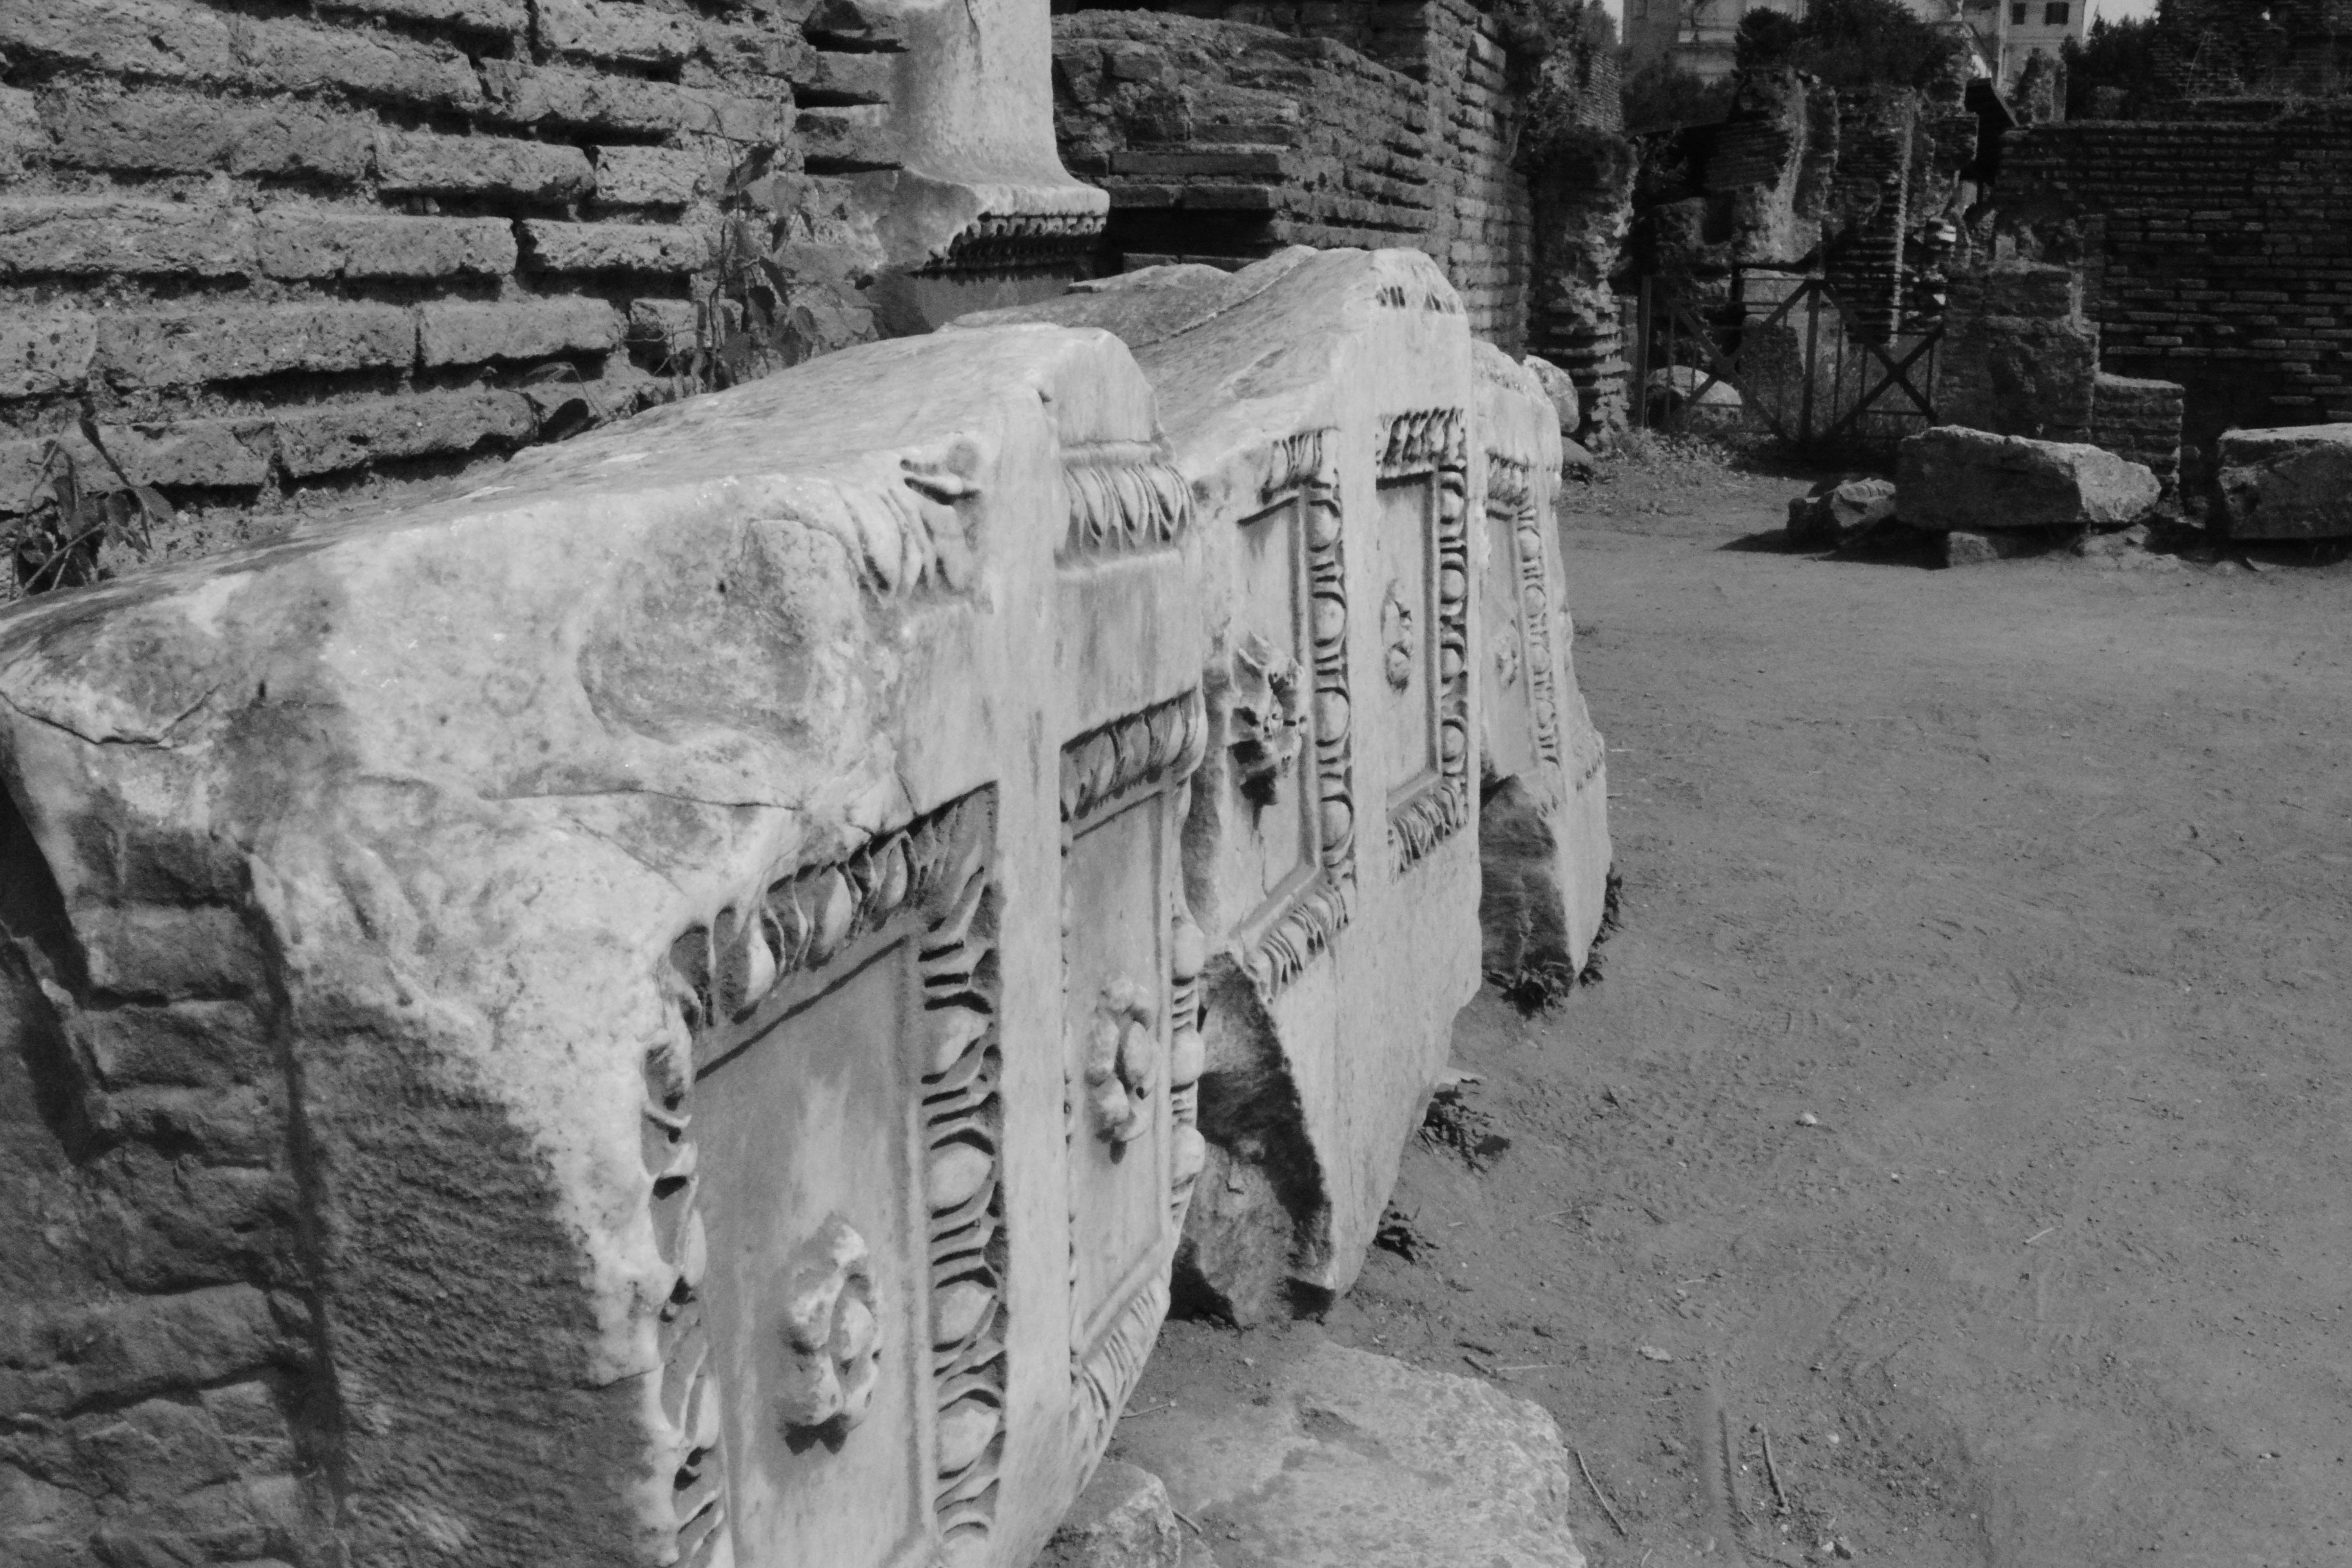
snow, black and white, road, white, street, alley, wall, monochrome, ruins, infrastructure, history, urban area, monochrome photography, ancient history